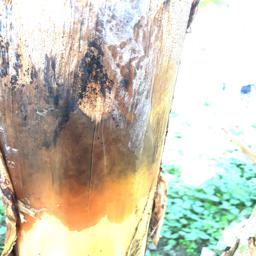
Label: PSEUDOSTEM WEEVIL